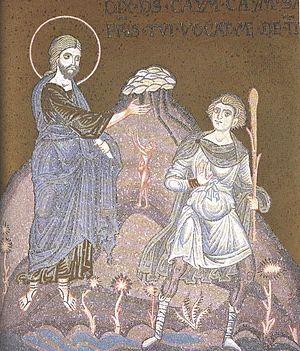
Caïn est un personnage du Livre de la Genèse et du Coran. Selon ces textes, Caïn, fils aîné d'Adam et Ève, tue son frère cadet Abel. Caïn est ainsi, pour le Livre saint, le premier meurtrier de l'humanité, que Dieu condamne ensuite à l'exil. Le mythe de Caïn a donné lieu à de nombreuses interprétations, théologiques, mais aussi artistiques, psychanalytiques, anthropologiques, etc.